Antonio Castillo Lastrucci

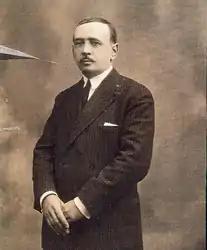
Antonio Castillo Lastrucci

Antonio Castillo Lastrucci (February 27, 1882 - November 29, 1967) was a Spanish sculptor, focused in religious works. His works can be found in the Cathedral of St Mary of the Assumption in Ceuta, several churches of Seville, and in other parts of Spain.